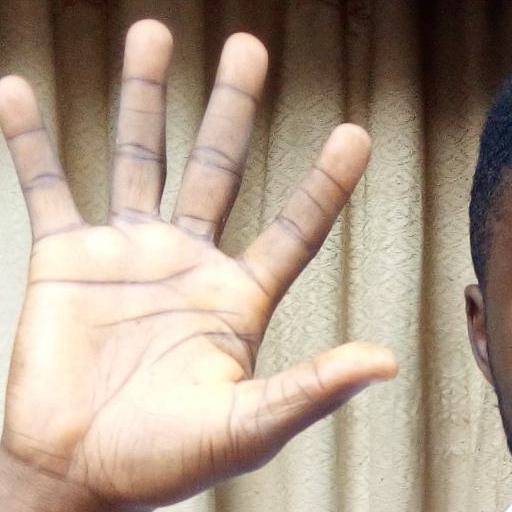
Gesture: palm